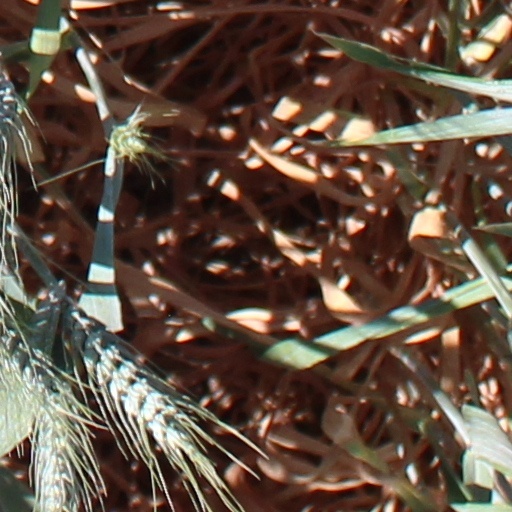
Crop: wheat